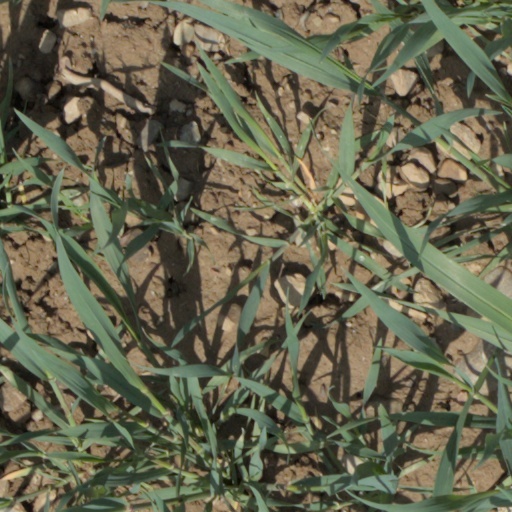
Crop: wheat